Tim Sullivan (director)

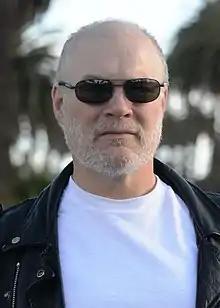

Timothy Michael Sullivan (born July 2, 1964) is an American film director, producer, actor, and screenwriter.